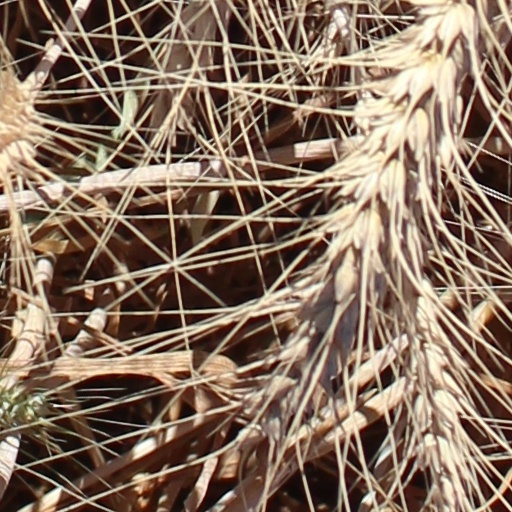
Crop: wheat